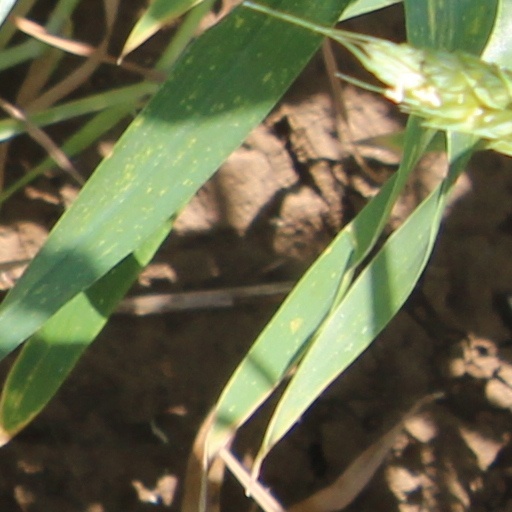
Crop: wheat